Burniston

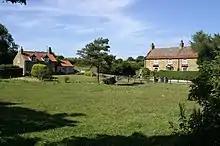
Beck Farm Cottages

Burniston is a village and civil parish in the county of North Yorkshire, England. It is situated about four miles north of Scarborough, on the A171 road. According to the 2011 UK census Burniston parish had a population of 1,523, an increase on the 2001 UK census figure of 1,389. With all the new houses at River Meadows, the population is now roughly 1,500. The parish council is Burniston Parish Council.